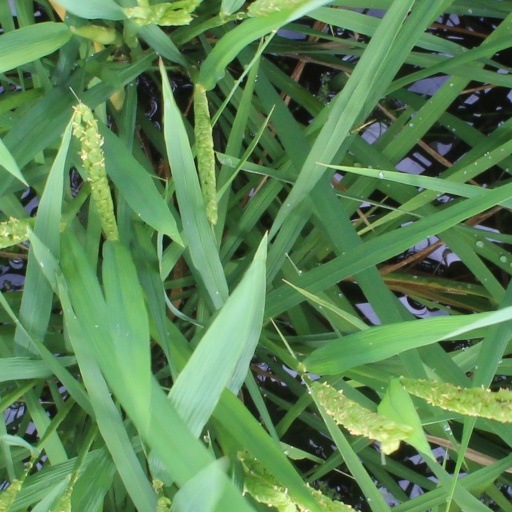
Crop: rice